Alabama National Guard

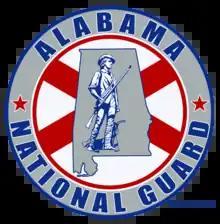
Official seal of the Alabama National Guard since 2017

The Alabama National Guard is the National Guard of the U.S State of Alabama, and consists of the Alabama Army National Guard and the Alabama Air National Guard. (The Alabama State Defense Force is the third military unit of the Alabama Military Department, part of the Government of Alabama, however not a component of the National Guard). The National Guard is charged with dual federal and state missions. The state functions range from limited actions during non-emergency situations to full scale law enforcement of martial law when local law enforcement officials can no longer maintain civil control.